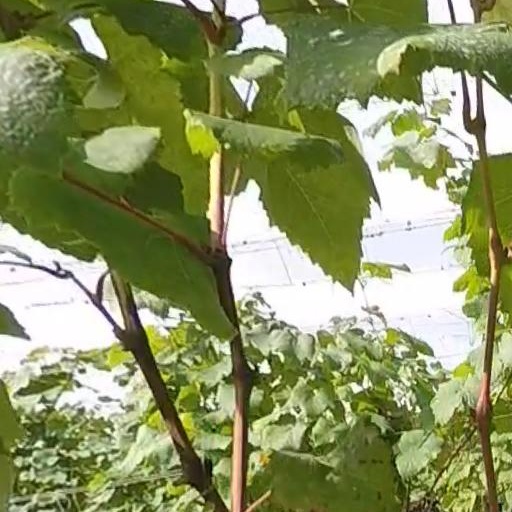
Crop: grape